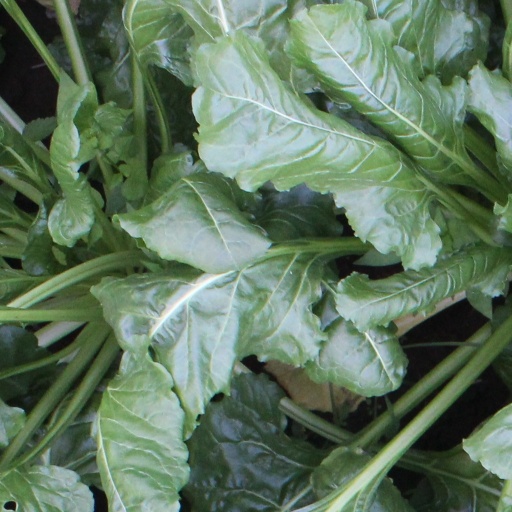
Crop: sugar beet